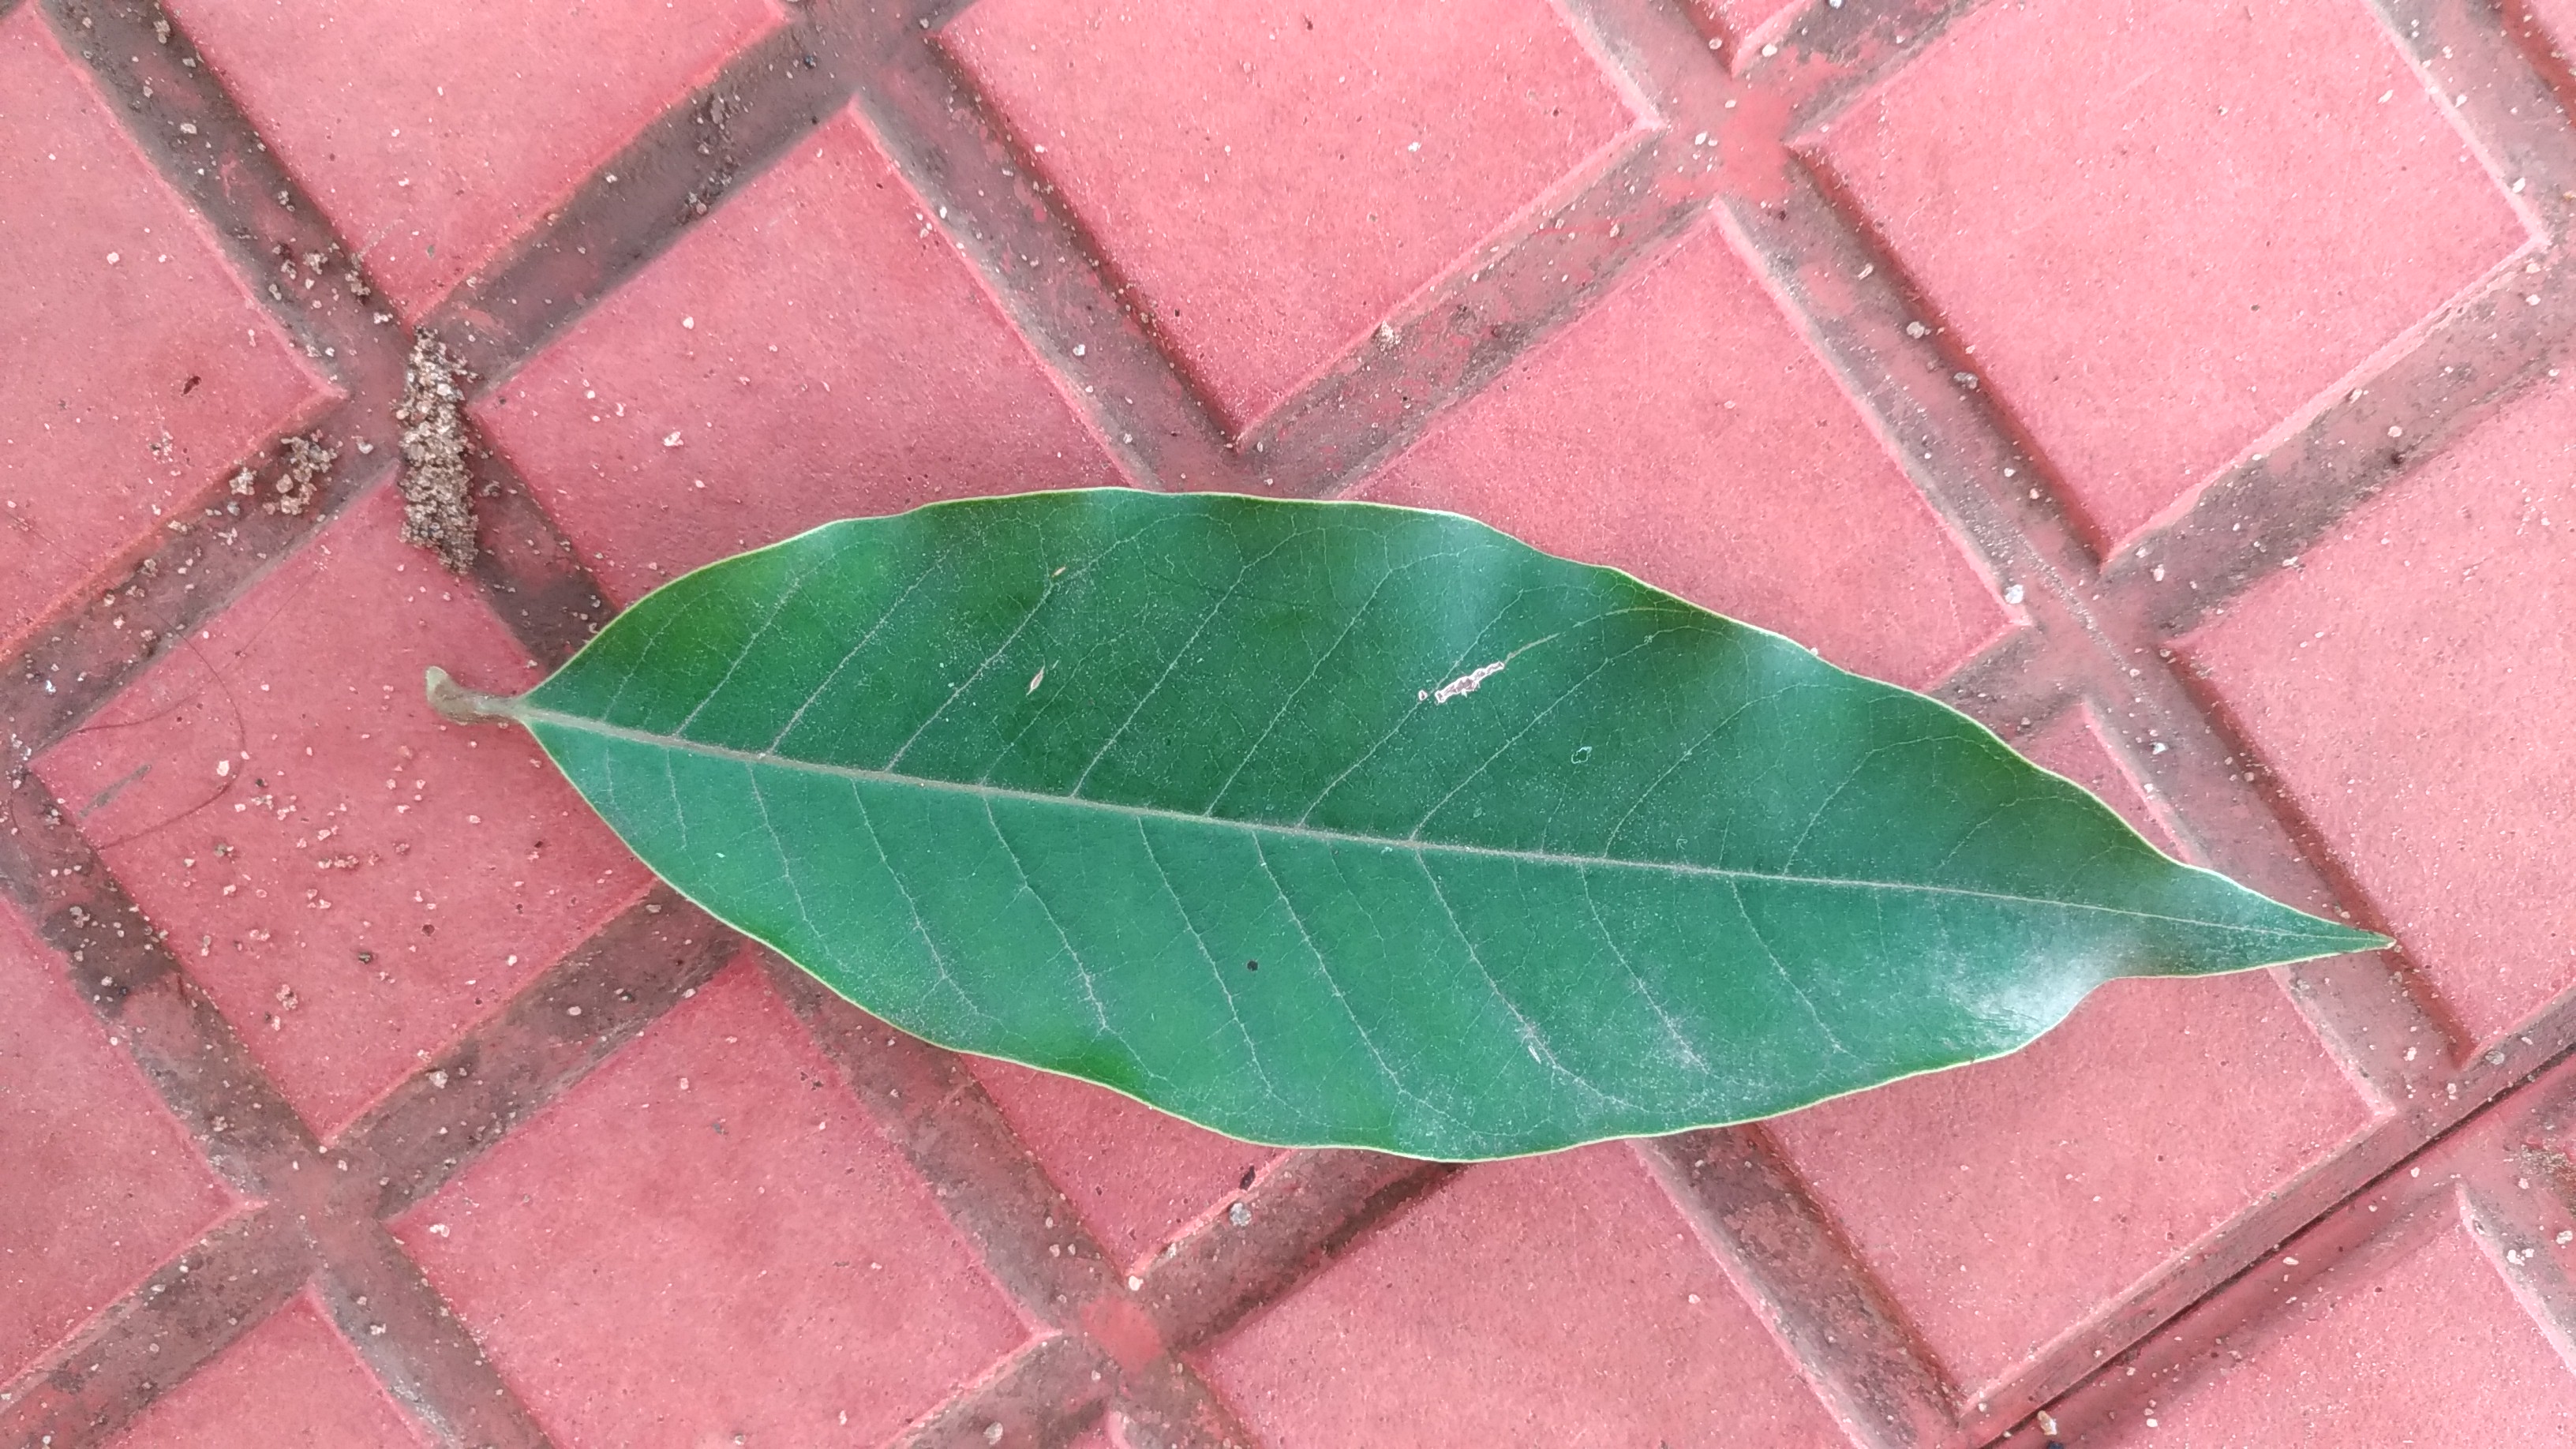
Plant: Coffee